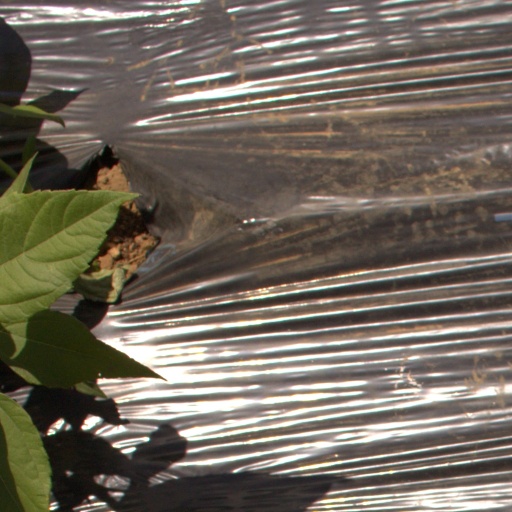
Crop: Jerusalem artichoke